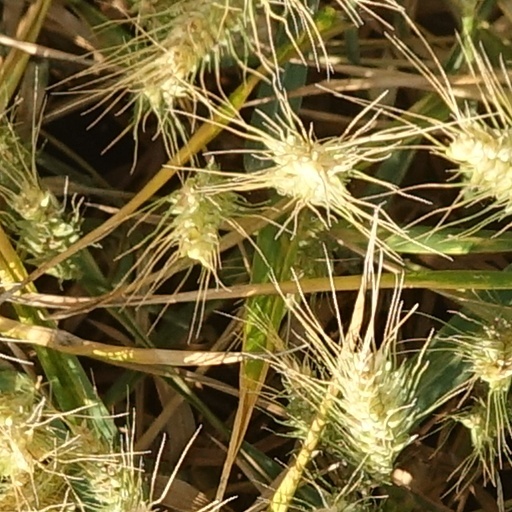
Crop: wheat